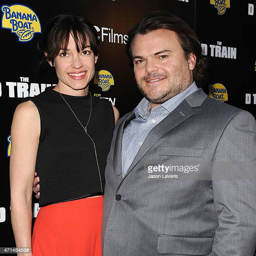
musician and hard rock artist attend the premiere